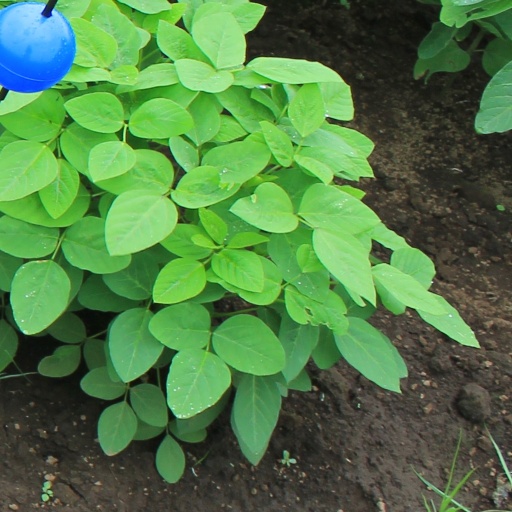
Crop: soybean